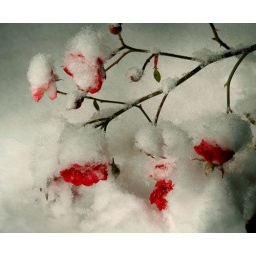
red roses in the snow